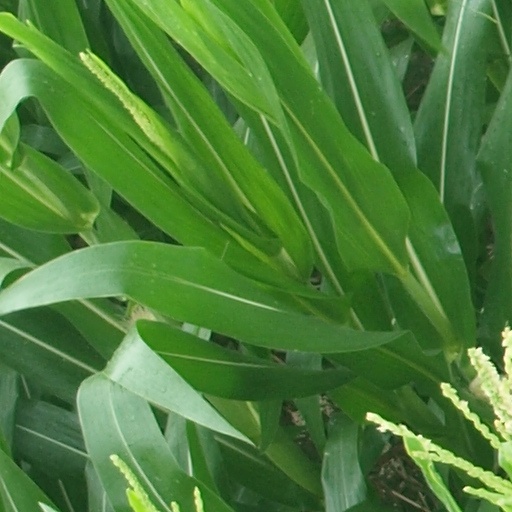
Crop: maize; corn